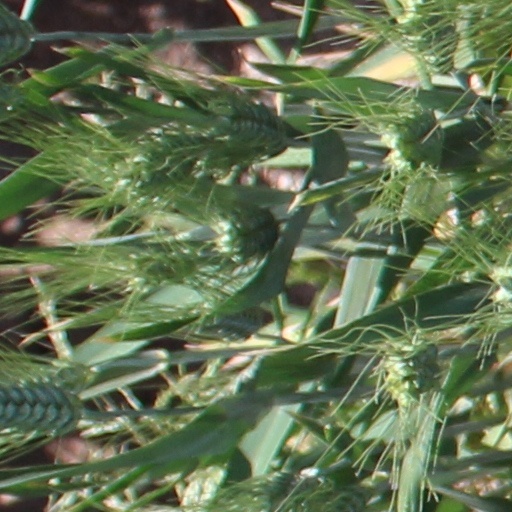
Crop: wheat